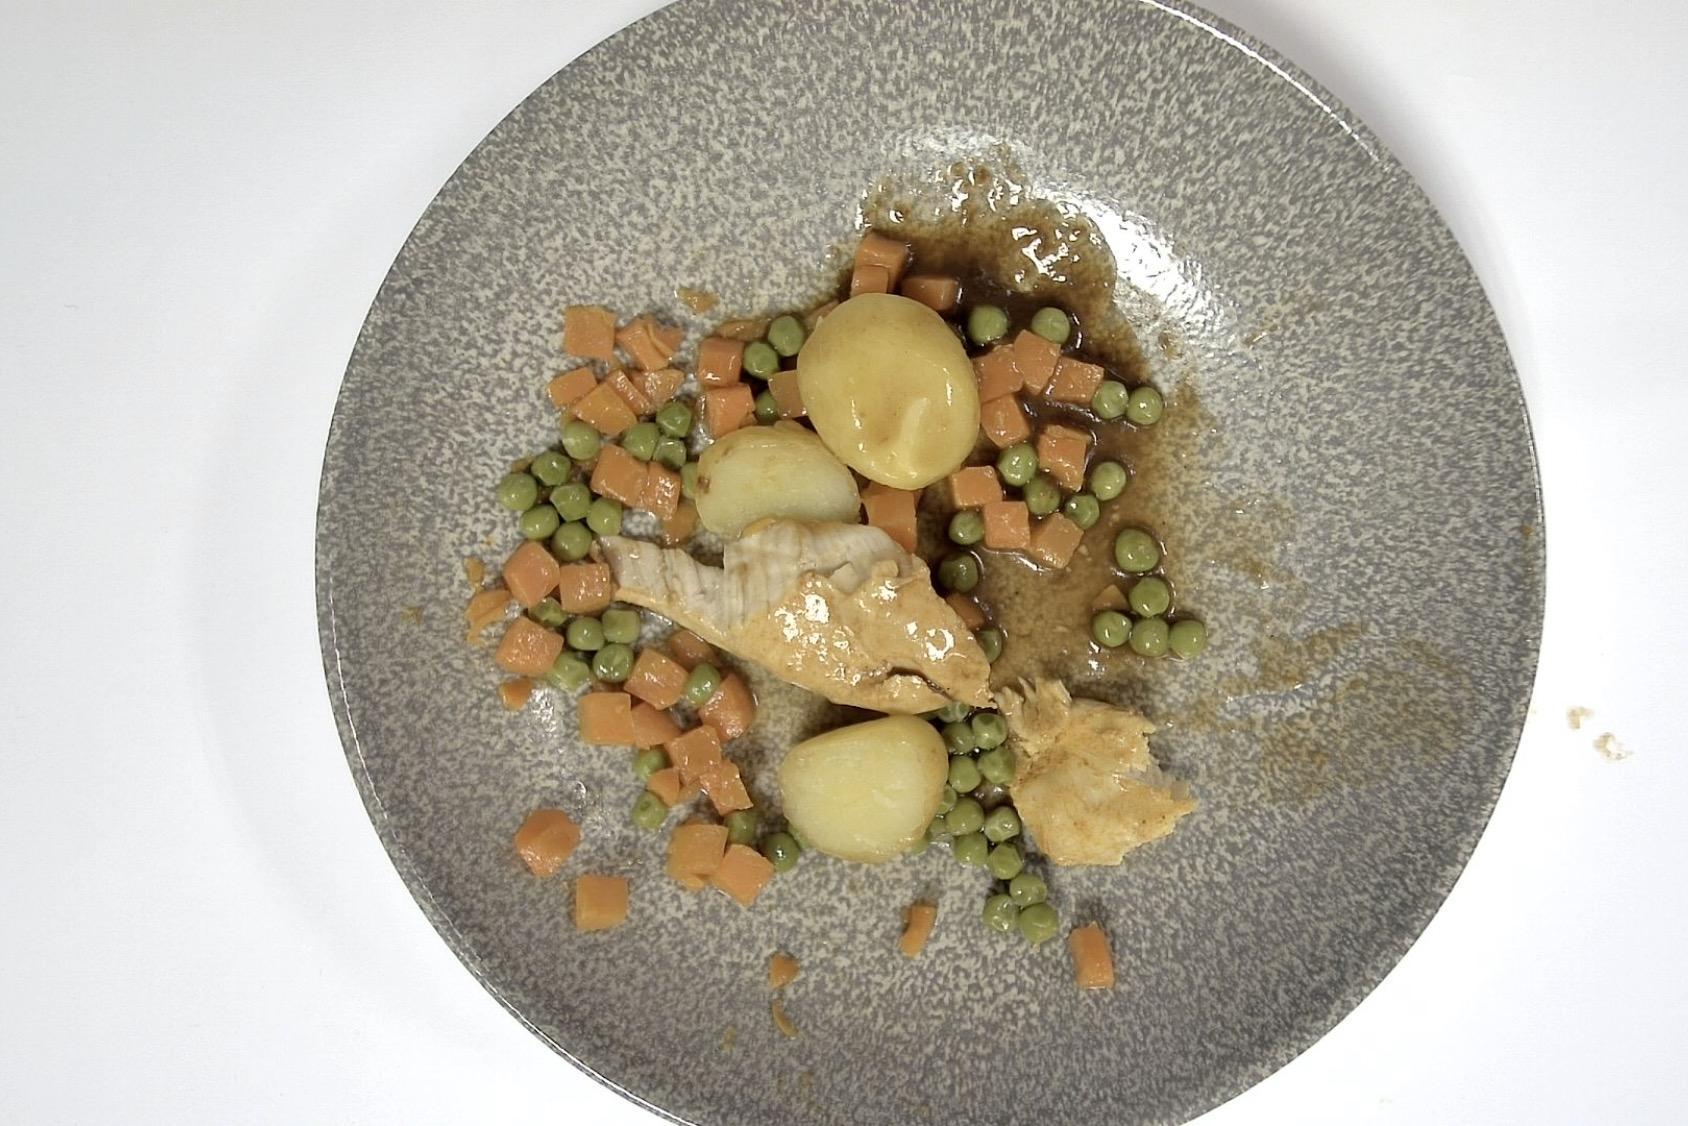
Gericht: Hähnchen mit Kartoffeln , Erbsen Möhre und Braune Sauce
Portionsgröße: Normale Portion
Zutaten: Kartoffeln, Erbsen, Möhre, Braune Sauce , Hähnchen
Gewicht vorher: 336 g
Kalorien vorher: 234,940 kcal
Gewicht nachher: 166 g
Kalorien nachher: 116,072 kcal